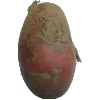
Label: red_potato